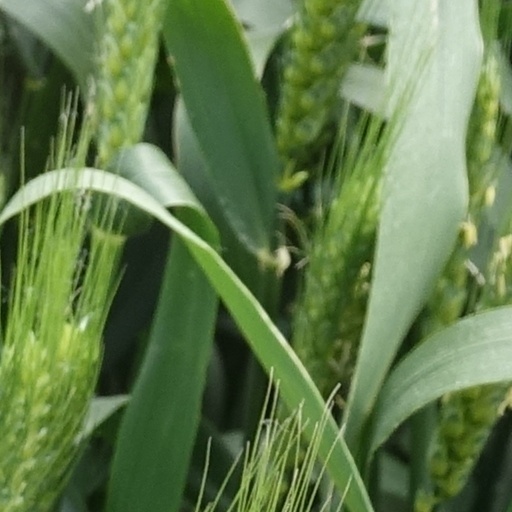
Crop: wheat